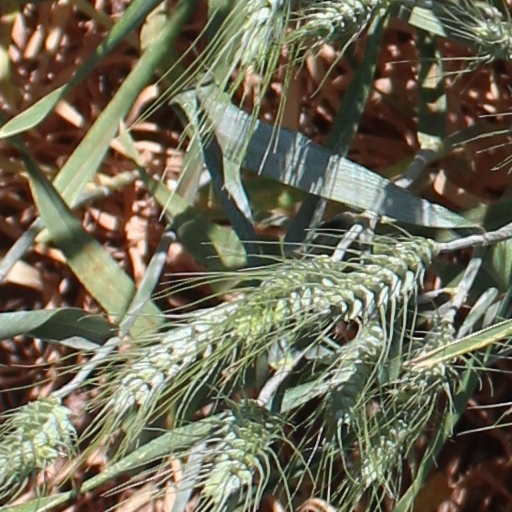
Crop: wheat